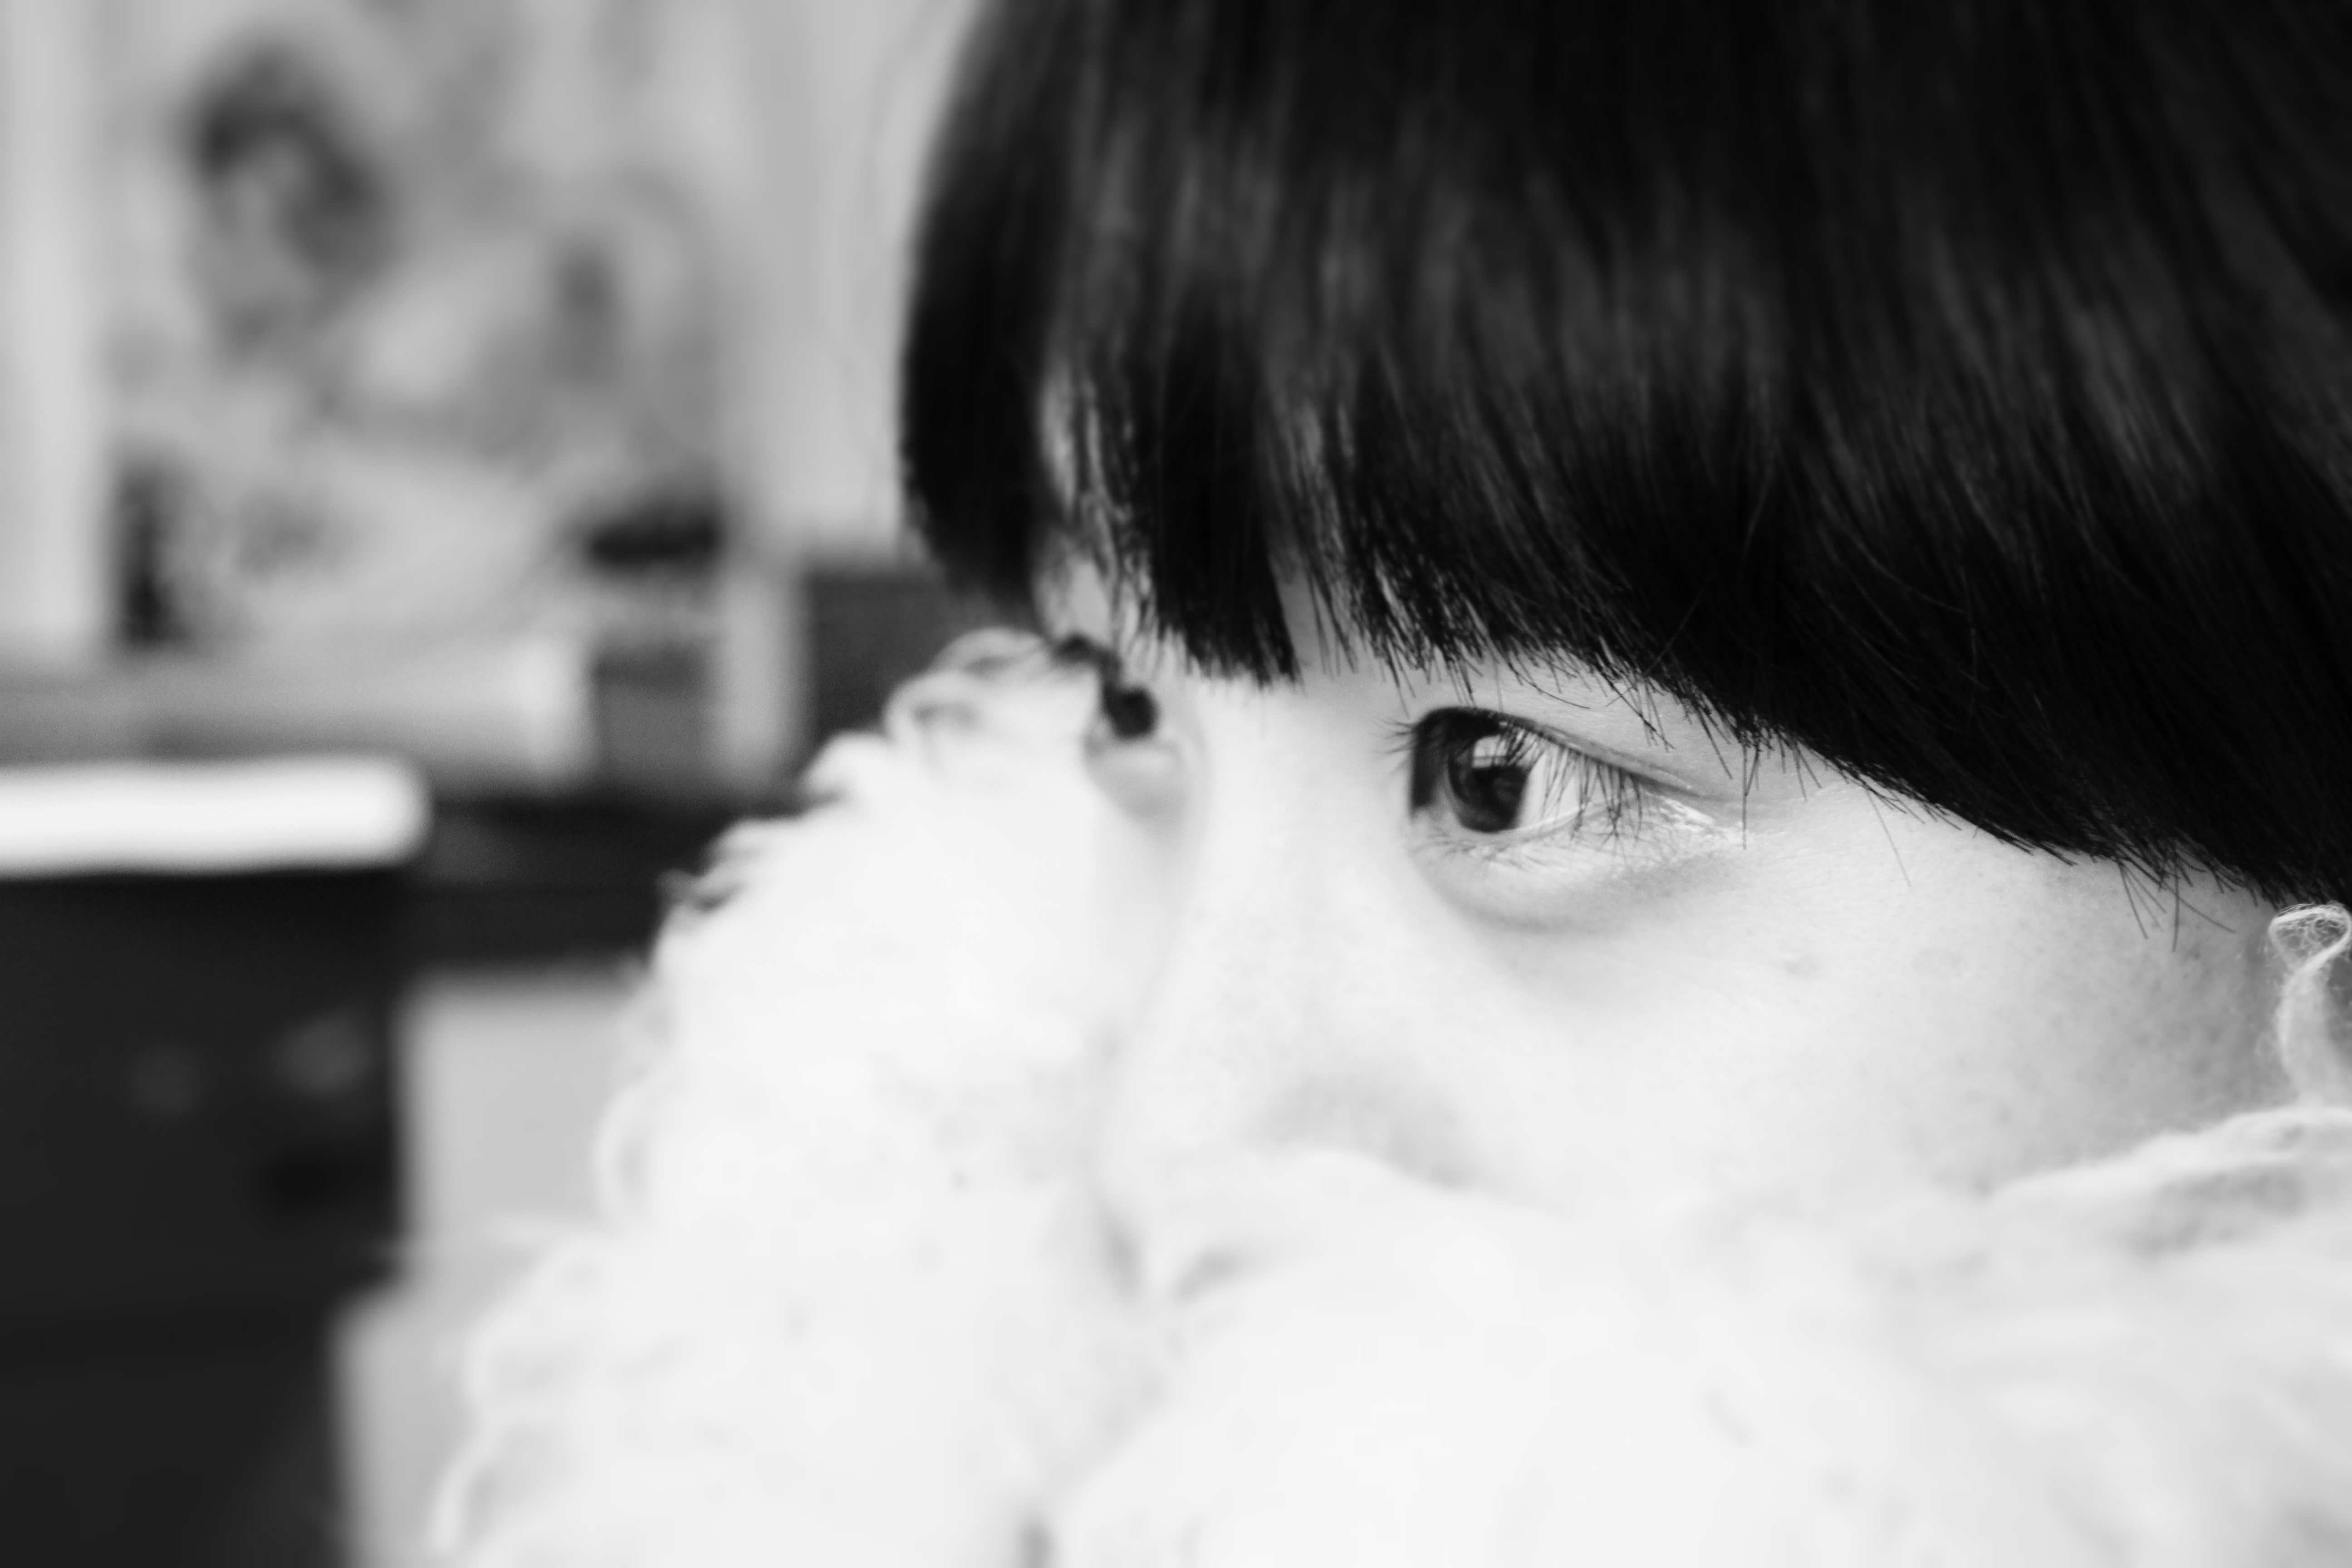
person, black and white, woman, white, photography, portrait, child, black, monochrome, close up, face, nose, infant, eye, glasses, head, skin, beauty, organ, character, interaction, monochrome photography, portrait photography